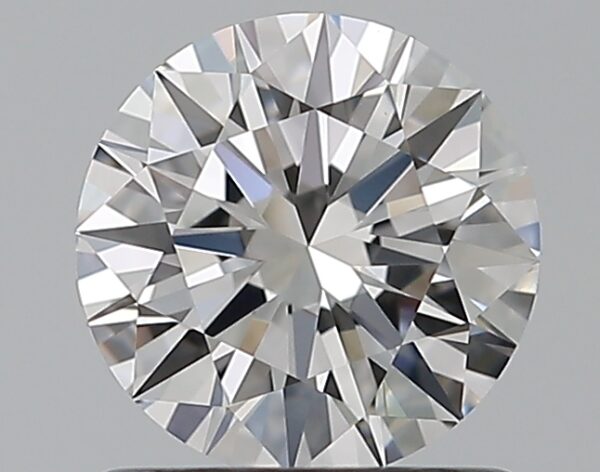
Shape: round
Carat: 0.83
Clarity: IF
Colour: D
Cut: EX
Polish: EX
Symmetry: EX
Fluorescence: M
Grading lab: GIA
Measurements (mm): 6.07 x 6.1 x 3.69